Tropidacris collaris

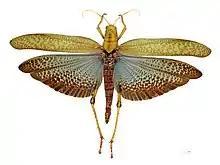
Specimen showing the typically blue wings of "T. collaris"

Tropidacris collaris, the blue-winged grasshopper or violet-winged grasshopper, is a large South American species of grasshopper in the family Romaleidae. As suggested by its name, in flight the wings are usually conspicuously blue, but they can occasionally be grayish or greenish. Adult males are typically long and females typically long; the wingspan is usually about . The gregarious and flightless nymphs are aposematically colored in black, red and yellow and are presumed to be toxic; a researcher who tasted one noted, that it was very bitter, similar to a monarch butterfly.